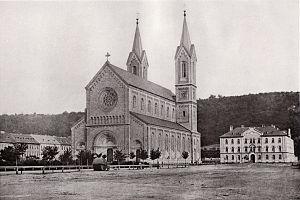
Vojtěch Ignác Ullmann, né le 23 avril 1822 à Prague et mort le 17 septembre 1897 à Příbram, est un architecte tchèque, connu pour ses bâtiments néo-traditionnels et surtout néo-Renaissance à Prague.